Astapus Colles

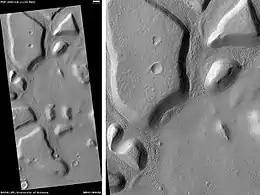
Astapus Colles Mounds and Knobs, as seen by HiRISE. Scale bar is 500 meters long.

Astapus Colles is a group of hills in the Casius quadrangle of Mars, located at 35.5 North and 272.3 West. It is 580 km across and was named after an albedo feature at 35N, 269W. The term "Colles" is used for small hills or knobs.